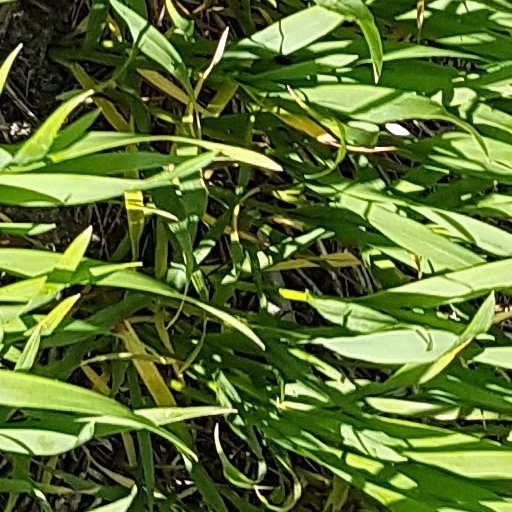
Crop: wheat